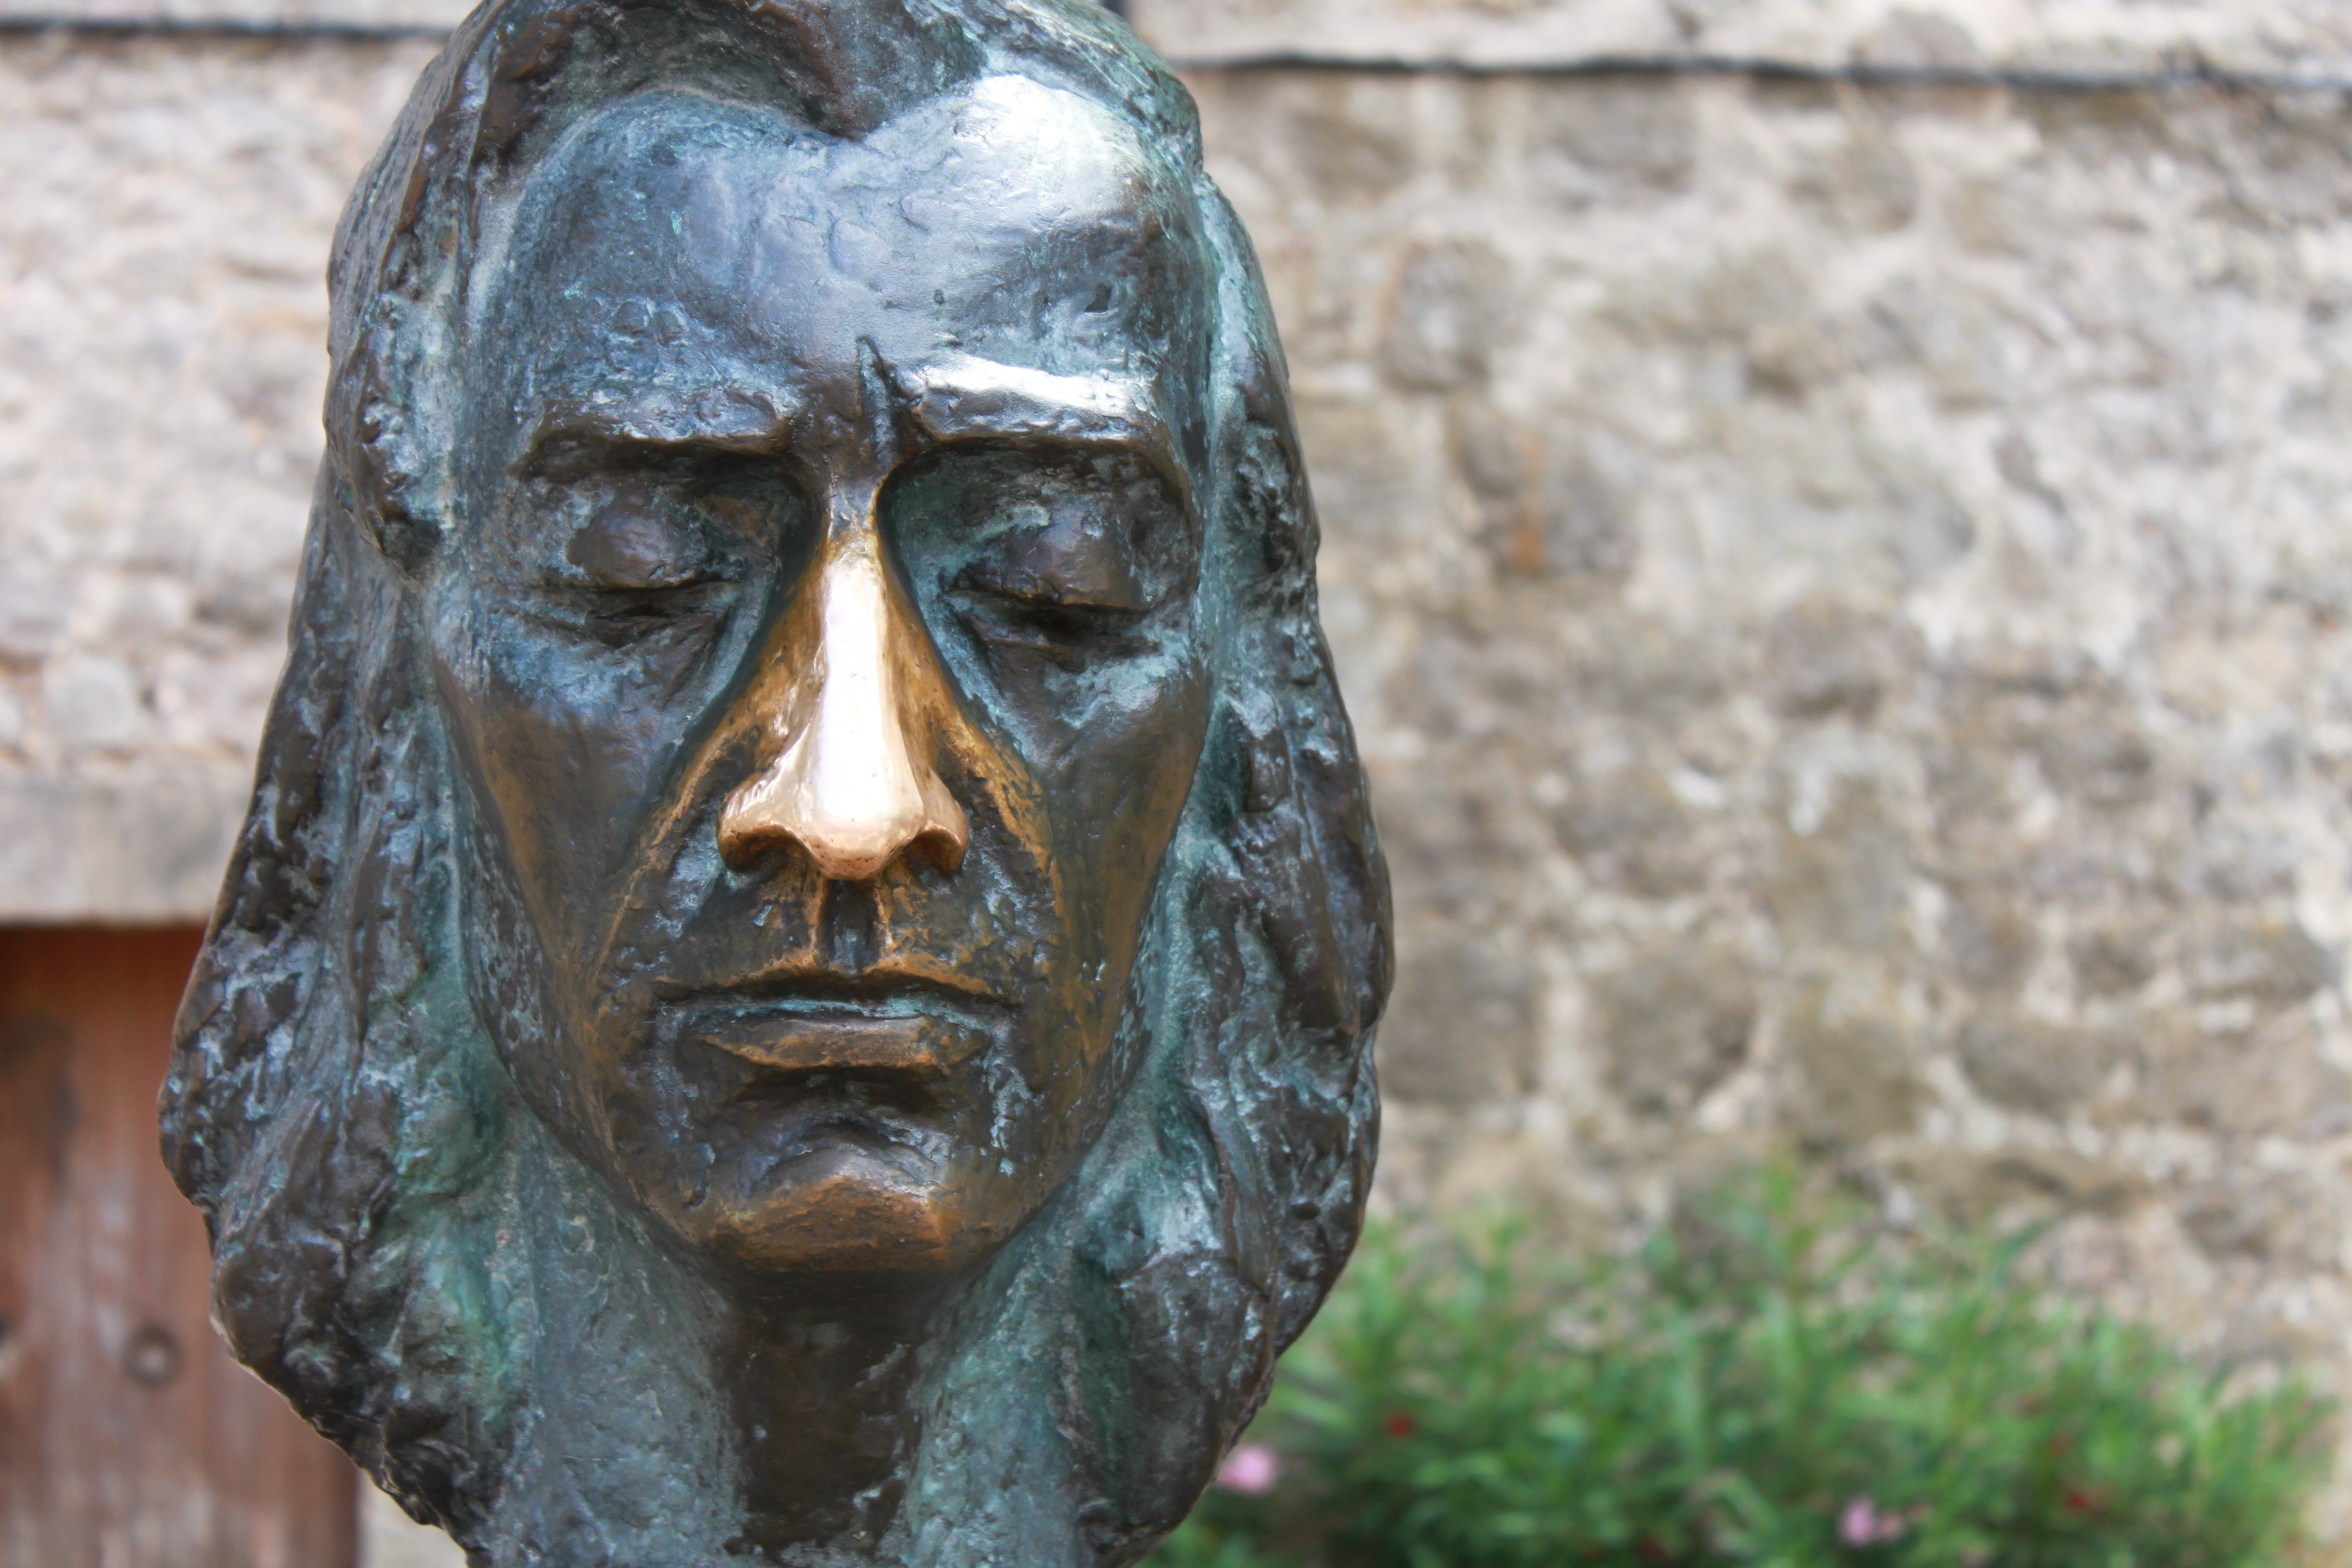
music, monument, statue, metal, sculpture, art, figure, temple, head, poland, bronze, carving, composer, pianist, personality, piano music, ancient history, history of music, fryderyk franciszek chopin, fr d ric fran ois chopin